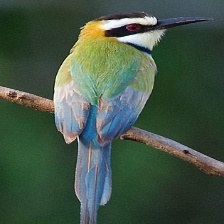
Species: WHITE THROATED BEE EATER
Scientific name: MEROPS ALBICOLLIS
ImageNet parent category: bee_eater